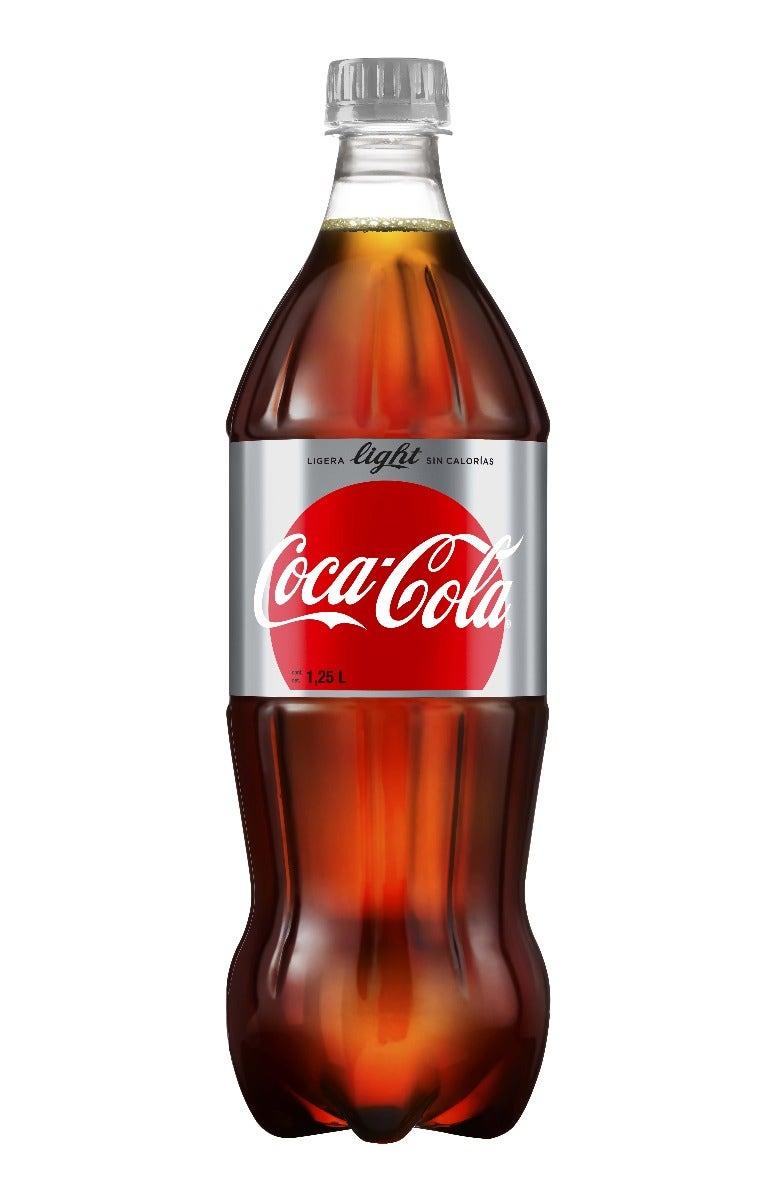
A Coca cola light soda in a 1.25-liters plastic bottle